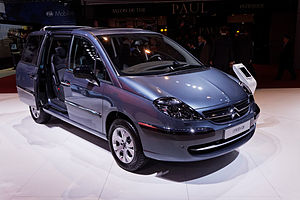
Eurovan (PSA/Fiat) / C8 / Ulysse / Phedra / 807 (2002−2014) / Historie
Eurovan var et joint venture mellem Fiat og PSA Peugeot Citroën om store MPV'er, som blev fremstillet af SEVEL i Frankrig mellem midten af 1994 og sommeren 2014.